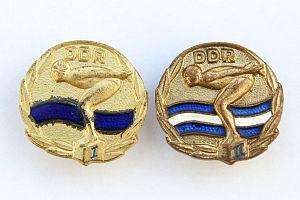
En République démocratique allemande, le sport est largement promu par l’État et encadré par le Deutscher Turn- und Sportbund ou DTSB, l'organe est-allemand chargé de la gestion des sports. Les excellents résultats de la RDA en sport de compétition lui valent une réputation internationale. En RDA, les associations et clubs sportifs proposent, pour la plupart, une adhésion gratuite ou presque. C'est le cas des communautés sportives corporatives, des communautés sportives et des communautés sportives scolaires. On trouve aussi des communautés et des clubs de sports mécaniques affiliés à l'Association générale consacrée aux Sports mécaniques, des clubs d'entraînement paramilitaire regroupés dans la Société pour le Sport et la Technique, beaucoup d’écoles consacrées au sport de compétition, et même une école supérieure pour la culture physique à Leipzig.